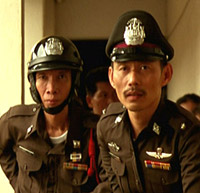
อดิเรก วัฏลีลา

| name = อดิเรก วัฏลีลา หรือ อังเคิล
| image = Boontin01.jpg‎
| imagesize = 200 px
| caption = อดิเรก วัฏลีลา (ขวา) บทบาทผู้หมวดอังเคิล และจ่าบุญถิ่น ในภาพยนตร์ บุปผาราตรี
| birthname = อดิเรก วัฏลีลา
| nickname = อังเคิล
| birthplace = จังหวัดสุพรรณบุรี ประเทศไทย
| occupation = ผู้กำกับ ผู้อำนวยการสร้าง นักเขียนบท นักตัดต่อ นักแสดง
| yearsactive = พ.ศ. 2528 - ปัจจุบัน
| notable role = ซึมน้อยหน่อยกะล่อนมากหน่อย (2528) ปลื้ม (2529) ดีแตก (2530) ฉลุย (2531) ฉลุย โครงการ2 (2533) ฉลุยหิน คนไข่สุดขอบโลก (2537) วาไรตี้ ผีฉลุย (2548)
| เครื่องดนตรี =
| ค่าย =
| ส่วนเกี่ยวข้อง =
| ตุ๊กตาทอง =
| สุพรรณหงส์ =
| ชมรมวิจารณ์บันเทิง =
| โทรทัศน์ทองคำ =
| imdb_id = 0915026
| thaifilmdb_id = 00132
อดิเรก วัฏลีลา หรือ อังเคิล เกิดเมื่อวันที่ 12 มิถุนายน พ.ศ. 2498 เป็นชาวอำเภอบางปลาม้า จังหวัดสุพรรณบุรี จบการศึกษาจาก โรงเรียนไทยวิจิตรศิลป์ เป็นผู้อำนวยการสร้าง, ผู้กำกับภาพยนตร์, นักเขียนบท, นักตัดต่อ, นักแสดง รวมไปถึงนักวาดภาพประกอบ
== ประวัติ ==
อังเคิลเริ่มต้นอาชีพเกี่ยวกับภาพยนตร์โดยการเป็นคนเขียนใบปิดภาพยนตร์และวาดภาพให้กับบริษัทโฆษณามาก่อน เคยมีผลงานเขียนภาพปกและภาพประกอบให้กับนิตยสารไบโอสโคปในบางฉบับ แรกเริ่มที่คิดจะทำภาพยนตร์ร่วมกับ ปื๊ด-ธนิตย์ จิตนุกูล ทั้งสองคนได้พบกับ วิสูตร พูลวรลักษณ์ (ปัจจุบันเป็นผู้บริหาร ไท เมเจอร์) ซึ่งสนใจที่จะทำภาพยนตร์เช่นกันจึงตัดสินใจเปิดบริษัทไทเอ็นเตอร์เทนเม้นท์ขึ้น และได้ให้ทุนในการสร้างภาพยนตร์เป็นเงิน 1.5 ล้านบาท ภาพยนตร์เรื่องนี้คือ ซึมน้อยหน่อยกะล่อนมากหน่อย (ปี พ.ศ. 2528) เป็นเรื่องแรกของบริษัทและของอังเคิลกับปื้ดในฐานะผู้กำกับร่วม หลังจากเข้าโรงฉายแล้วถือว่าประสบความสำเร็จมาก จนเป็นภาพยนตร์ที่ทำรายได้สูงสุดประจำปี 2528
อังเคิลมีผลงานที่ประสบความสำเร็จต่อเนื่องจากผลงานกำกับภาพยนตร์เรื่อง ปลื้ม, ดีแตก, ฉลุย|ฉลุย, ฉลุยโครงการ 2, ฉลุยหิน คนไข่สุดขอบโลก ผลงานภาพยนตร์ของอังเคิลได้ส่งให้ดารานำแสดงวัยรุ่นหลายคนมีชื่อเสียงและแจ้งเกิดเต็มตัว เช่น สุรศักดิ์ วงค์ไทย, บิลลี่ โอแกน, เพ็ญ พิสุทธิ์ หลังจากประสบความสำเร็จทางด้านการกำกับภาพยนตร์แล้ว ในช่วงหลังอังเคิลก็ได้เบนเข็มตัวเองไปเป็นผู้อำนวยการสร้าง (Producer) ให้กับภาพยนตร์หลาย ๆ เรื่อง โดยไปร่วมงานกับบริษัท อาร์ เอส ฟิล์ม ในปี พ.ศ. 2537 มีผลงานในฐานะผู้อำนวยการสร้าง เช่น โลกทั้งใบให้นายคนเดียว, เกิดอีกที ต้องมีเธอ, เด็กระเบิด ยืดแล้วยึด, 18-80 เพื่อนซี้ไม่มีซั๊ว, เจนนี่-กลางวันครับ กลางคืนค่ะ, ฝันติดไฟ หัวใจติดดิน, ปาฏิหาริย์ โอม-สมหวัง, ล่องจุ๊น-ขอหมอนใบนั้นที่เธอฝันยามหนุน, แตก4-รัก โลภ โกรธ เลว, โคลนนิ่ง คนก๊อปปี้คน, รวมสิบเรื่องกับสิบผู้กำกับหน้าใหม่ และต่อมาได้ออกไปร่วมก่อตั้งบริษัทฟิล์มบางกอก และ เฉลิมไทยสตูดิโอ ในปี พ.ศ. 2543 มีผลงานในฐานะผู้อำนวยการสร้าง เช่น ฟ้าทะลายโจร, บางกอกแดนเจอรัส, บางระจัน, โกลคลับ เกมล้มโต๊ะ, ส้มแบ๊งค์ มือใหม่หัดขาย, พรางชมพู, องคุลิมาล คนระลึกชาติ, ขุนกระบี่ ผีระบาด, และ ทวิภพ
อังเคิล (อดิเรก วัฏลีลา) ได้รับการประกาศเกียรติคุณในฐานะ เป็นศิลปินผู้สร้างชื่อเสียงให้ประเทศไทย จากคณะกรรมการจัดงานมหกรรมภาพยนตร์ เอเชีย-แปซิฟิก อังเคิลได้ผลักดันให้เกิดภาพยนตร์ที่หลากหลายและเกิดผู้กำกับหน้าใหม่ ๆ มากมาย ตั้งแต่อยู่ บริษัท อาร์ เอส ฟิล์ม จนถึง บริษัท ฟิล์ม บางกอก จนประสพความสำเร็จเป็นที่ยอมรับ ทั้งในและต่างประเทศ
== ผลงาน ==
=== กำกับภาพยนตร์ ===
* โปรเจกต์ลับ หลับ เป็น ตาย (2564)
* ฉลุยแตะขอบฟ้า (2558)
* เทวดาท่าจะเท่ง (2551)
* วาไรตี้ผีฉลุย (2548)
* ฉลุยหิน คนไข่สุดขอบโลก (2537)
* ฉลุยโครงการ 2 (2533)
* ฉลุย (2531)
* ดีแตก (2530)
* ปลื้ม (2529)
* ซึมน้อยหน่อยกะล่อนมากหน่อย (2528)
=== อำนวยการสร้างภาพยนตร์ ===
* จอมขมังเวทย์ 2020 (2562)
*ฉลุยแตะขอบฟ้า (2558)
*ทองสุก 13 (2556)
* ตุ๊กแกรักแป้งมาก (2557)
* ฮาชิมะโปรเจกต์ ไม่เชื่อต้องลบหลู่ (2556)
* แฟนใหม่ (2553)
* ท้าชน (2552)
* แฟนเก่า (2552)
* เทวดาท่าจะเท่ง (2551)
* วาไรตี้ ผีฉลุย (2548)
* คนระลึกชาติ (2547)
* ขุนกระบี่ ผีระบาด (2547)
* ทวิภพ (2546)
* พรางชมพู (2545)
* ส้มแบ้งค์ มือใหม่หัดขาย (2545)
* บางระจัน (ภาพยนตร์)|บางระจัน (2544)
* โกลคลับเกมส์ล้มโต๊ะ (2544)
* ฟ้าทะลายโจร (2543)
* บางกอกแดนเจอรัส (2543)
* โคลนนิ่ง คนก๊อปปี้คน (2542)
* แตก 4 รัก-โลภ-โกรธ-เลว (2542)
* ปาฏิหาริย์…โอม+สมหวัง (2541)
* ฝันติดไฟ หัวใจติดดิน (2540)
* 18-80เพื่อนซี้ไม่มีซั้ว (2540)
* ล่องจุ้น ขอหมอนใบนั้นที่เธอฉันยามหนุน (2539)
* เด็กระเบิด ยืดแล้วยึด (2539)
* เจนนี่ กลางวันครับ กลางคืนค่ะ (2539)
* เกิดอีกทีต้องมีเธอ (2538)
* โลกทั้งใบให้นายคนเดียว (2538)
=== ผลงานแสดง ===
ยังอีกบทบาทหนึ่งที่ทำให้ผู้ชมจดจำได้ คือการแสดงของอังเคิลในบทบาทตำรวจคู่กับ บุญถิ่น ทวยแก้ว ทั้งสองมักจะรับบทเป็นตำรวจคู่หูคู่ฮาที่รับส่งมุกตลกในภาพยนตร์ไทยหลาย ๆ เรื่อง โดยเฉพาะภาพยนตร์แนวตลก-สยองขวัญ อังเคิล และ บุญถิ่น ปรากฏตัวในบทบาทตำรวจครั้งแรกในเรื่อง บุปผาราตรี หลังจากนั้นทั้ง 2 คนก็ได้ไปปรากฏตัวในบทบาทเดียวกันนี้ในภาพยนตร์อีกหลาย ๆ เรื่อง ซึ่งกลายเป็นเอกลักษณ์อย่างนึงที่ผู้คนจดจำได้เป็นอย่างดี
บทที่อังเคิลแสดงโดยมักจะเป็นนักแสดงสมทบ ในบทบาทของตำรวจคู่กับบุญถิ่น ปรากฏในภาพยนตร์หลาย ๆ เรื่อง คือ
* ฉลุย (2531) แสดงในบทอื่นที่ไม่ใช่ตำรวจ
* เจนนี่...กลางวันครับ กลางคืนค่ะ (2539) แสดงในบทอื่นที่ไม่ใช่ตำรวจ
* โคลนนิ่ง คนก๊อปปี้คน (2542) รับบท ช่างซ่อมวงการ แสดงในบทอื่นที่ไม่ใช่ตำรวจ
* ปอบหวีดสยอง (2544) รับบท ช่างล้างท่อแอร์ 2 (รับเชิญ) แสดงในบทอื่นที่ไม่ใช่ตำรวจ
* บุปผาราตรี (2546) รับบท สารวัตร
* บุปผาราตรี เฟส 2 (2548) รับบท หมวดอังเคิล
* เก๋า เก๋า (2549) รับบท หมวดผึ้ง
* กระสือวาเลนไทน์ (2549)
* ผีไม้จิ้มฟัน (2550) รับบท หมวดอังเคิล (รับเชิญ)
* ผีเลี้ยงลูกคน (2550) แสดงในบทอื่นที่ไม่ใช่ตำรวจ
* ครอบครัวตัวดำ (2550) รับบท จ่าจู๋
* เมล์นรก หมวยยกล้อ (2550) แสดงในบทอื่นที่ไม่ใช่ตำรวจ
* โกยเถอะเกย์ (2550) รับบท หมวดอังเคิ่ล
* รัก/สาม/เศร้า (2551)
* กอด (2551)
* เทวดาท่าจะเท่ง (2551) รับบท หมวดอังเคิล (รับเชิญ)
* บุปผาราตรี 3.1 (2552) รับบท หมวดอังเคิล
* บุปผาราตรี 3.2 (2552) รับบท หมวดอังเคิล
* รูมเมท (2553) แสดงในบทอื่นที่ไม่ใช่ตำรวจ
* สะบายดี 2 ไม่มีคำตอบจาก..ปากเซ (2553) แสดงในบทอื่นที่ไม่ใช่ตำรวจ
* ศึกมหายันต์ ยิงกันสนั่นจอ (2553) รับบท หมวดแรก
* สามย่าน (2553) รับบท ตำรวจ
* มือปืนดาวพระเสาร์ (2553) รับบท เซอรี่
* หมาแก่อันตราย (2554) รับบท หมวด
* รักตะลอน ออนเดอะบีช (2555)
* 24น. ปล้นบ้าง อะไรบ้าง (2555) รับบท จ่าชื่น
* ตุ๊กแกรักแป้งมาก (2557) รับบท ครูป๋อง
* ฉลุยแตะขอบฟ้า (2558) รับบท ตำรวจ
* 11-12-13 รักกันจะตาย (2559) รับบท นายตำรวจตั้งด่าน (รับเชิญ)
* วงจรปิด (2559) รับบท ตำรวจ (สวรรค์ชั้น 11)
* บุปผาอาริกาโตะ (2559) รับบท อังเคิลลุ
* ดอกฟ้ากับหมาแจ๊ส (2560)
* สวยสังหาร (หนังสั้น) (2560) (รับเชิญ)
* 15+ IQ กระฉูด (2560)
* รักแรก โคตรลืมยาก (2566) (รับเชิญ)
* Ghost Rookie ผีมือใหม่ (2566) รับบท ผู้ทรงคุณวุฒิ
== ผลงานการเขียน-ประพันธ์ ==
* ซึมน้อยหน่อยกะล่อนมากหน่อย (2528)
* ปลื้ม (2529)
* ดีแตก (2530)
* ฉลุย (2531)
* ฉลุยโครงการ 2 (2533)
* ฉลุยหิน คนไข่สุดขอบโลก (2537)
* เจนนี่ กลางวันครับ กลางคืนค่ะ ! (2539)
* เด็กระเบิดยืดแล้วยึด (2539)
* บางระจัน (2543)
* วาไรตี้ผีฉลุย (2548)
* เทวดาท่าจะเท่ง (2551)
* ท้าชน (2552)
* แผ่นผี มีกรรม (2552) ละครทีวีชุด บันทึกกรรม
* แฟนเก่า (2552)
* แฟนใหม่ (2553)
* ฮาชิมะ โปรเจกต์ ไม่เชื่อ ต้องลบหลู่ (2556)
* ทองสุก 13 (2556)
* ฉลุย แตะขอบฟ้า (2558)
*จอมขมังเวทย์ 2020 (2562)
== ผลงานตัดต่อ - ลำดับภาพ ==
* ปลื้ม (2529)
* ดีแตก (2530)
* ฉลุย (2531)
* รักแรกอุ้ม (2531)
* ฉลุยโครงการ 2 (2533)
* สยึ๋มกึ๋ย (2534)
* ฉลุยหิน คนไข่สุดขอบโลก (2537)
* โคลนนิ่ง คนก๊อปปี้คน (2542)
* วาไรตี้ผีฉลุย (2548)
* วิดีโอคลิป (2550)
* เทวดาท่าจะเท่ง (2551)
* ท้าชน (2553)
* แฟนเก่า (2553)
* แฟนใหม่ (2553)
* ทองสุก 13 (2556)
* ฮาชิมะ โปรเจกต์ ไม่เชื่อ ต้องลบหลู่ (2556)
* ฉลุยแตะขอบฟ้า (2558)
== ควบคุมงานสร้าง ==
* เทวดาท่าจะเท่ง (2551)
* แตก 4 รักโลภ โกรธ เลว (2542)
== บริหารการสร้าง ==
* Goal Club เกมล้มโต๊ะ (2544)
* บางระจัน (2543)
== ผู้บริหารงานสร้าง ==
* บางกอก แดนเจอรัส เพชฌฆาตเงียบ อันตราย (2543)
== ผลงานละครโทรทัศน์ ==
* เนื้อคู่ประตูถัดไป ตอน อย่าเห็นฉันเป็นสนามประลอง (2551) - ช่อง 5 (รับเชิญ)
* ระเบิดเถิดเทิง ตอน เพชฌฆาตดาวไถ (ไถดาว) (2552) - ช่อง 5 (รับเชิญ)
* ระเบิดเถิดเทิง ลั่นทุ่ง ตอน พระเอกเทวดา (2554) - ช่อง 5 (รับเชิญ)
* สืบสวนป่วนกำลังสาม (2554) - ช่อง 3 (รับเชิญ)
* เคหาสน์ดาว (2558) - สถานีโทรทัศน์ช่องวัน|ช่อง one
* 30 กำลังแจ๋ว The Series (2560) - GMM25
* My Sassy Girl ยัยตัวร้ายกับนายกระจั๊วะ (2564) - ทรูโฟร์ยู
== ผลงานละครชุด ==
* พ.ศ. 2562 Bangkok Buddies ใจกลางเมือง จีเอ็มเอ็ม 25
*จอห์นนี่เดินเยี่ยงไก่ (Project อย่า อยู่ อย่าง อยาก)
*แผ่นผี มีกรรม (2553) ละครทีวีชุด บันทึกกรรม
== รางวัลในประเทศ ==
ได้รับการประกาศเกียรติคุณในฐานะ เป็นศิลปินผู้สร้างชื่อเสียงให้กับประเทศไทย จากคณะกรรมการจัดงานภาพยนตร์ เอเชีย – แปซิฟิก
* พ.ศ. 2528 ซึมน้อยหน่อยกะล่อนมากหน่อย ได้รับ รางวัลพระราชทานพระสุรัสวดี ภาพยนตร์ทำรายได้สูงสุดประจำปี จากสมาคมผู้สื่อข่าวบันเทิงแห่งประเทศไทย
* พ.ศ. 2529 ปลื้ม ได้รับรางวัลภาพยนตร์แห่งชาติ สุพรรณหงส์ทองคำ จากสมาคมผู้อำนวยการสร้างภาพยนตร์ ในสาขา ตัดต่อลำดับภาพยอดเยี่ยม ได้รับ รางวัลพระราชทานพระสุรัสวดี จากสมาคมผู้สื่อข่าวบันเทิงแห่งประเทศไทยในสาขาภาพยนตร์ทำรายได้สูงสุดประจำปี
* พ.ศ. 2530 ดีแตก ได้เข้าชิง 9 รางวัล และได้รับรางวัลภาพยนตร์แห่งชาติ สุพรรณหงส์ทองคำ จากสมาคมผู้อำนวยการสร้างภาพยนตร์ในสาขา กำกับศิลป์ยอดเยี่ยม
* พ.ศ. 2531 ฉลุย ได้รับรางวัล ตัดต่อลำดับภาพยอดเยี่ยม จากมหกรรมภาพยนตร์ เอชีย – แปซิฟิก ครั้งที่ 33 และรางวัล ภาพยนตร์ยอดเยี่ยม จากนิตยสาร filmview
* พ.ศ. 2533 ฉลุย โครงการ2 ได้รับ รางวัลพระราชทานพระสุรัสวดี จากสมาคมผู้สื่อข่าวบันเทิงแห่งประเทศไทยในสาขา กำกับภาพยอดเยี่ยม ได้รับรางวัลจากชมรมวิจารณ์บันเทิงในสาขา กำกับภาพยอดเยี่ยม และสาขา ตัดต่อลำดับภาพยอดเยี่ยม
* พ.ศ. 2534 สยึ๋มกี๋ย ได้รับรางวัลจากชมรมวิจารณ์บันเทิงในสาขา ตัดต่อลำดับภาพยอดเยี่ยม
* พ.ศ. 2537 ฉลุยหิน – คนไข่สุดขอบโลก ได้รับ รางวัลพระราชทานพระสุรัสวดี จากสมาคมผู้สื่อข่าวบันเทิงแห่งประเทศไทยในสาขา เครื่องแต่งกายยอดเยี่ยม ได้รับรางวัลภาพยนตร์แห่งชาติ สุพรรณหงส์ทองคำ จากสมาคมผู้อำนวยการสร้างภาพยนตร์ในสาขา แต่งหน้ายอดเยี่ยม และได้รับรางวัลจากชมรมนักวิจารณ์บันเทิงในสาขา กำกับศิลป์ยอดเยี่ยม
* พ.ศ. 2538 โลกทั้งใบให้นายคนเดียว ได้รับ 8 รางวัลภาพยนตร์แห่งชาติ สุพรรณหงส์ทองคำ จากสมาคมผู้อำนวยการสร้างภาพยนตร์ ได้รับ 3 รางวัลพระราชทานพระสุรัสวดี จากสมาคมผู้สื่อข่าวบันเทิงแห่งประเทศไทย รวมถึงรางวัลภาพยนตร์ทำรายได้สูงสุดประจำปี
เกิดอีกที…ต้องมีเธอ ได้รับรางวัลภาพยนตร์แห่งชาติ สุพรรณหงส์ทองคำ จากสมาคมผู้อำนวยการสร้างภาพยนตร์ ในสาขา แต่งหน้ายอดเยี่ยม สาขา เทคนิคพิเศษทางภาพยอดเยี่ยม สาขา เพลงนำภาพยนตร์ยอดเยี่ยม และสาขา ดนตรีประกอบยอดเยี่ยม ได้รับ รางวัลพระราชทานพระสุรัสวดี จากสมาคมผู้สื่อข่าวบันเทิงแห่งประเทศไทยในสาขา บันทึกเสียงยอดเยี่ยม
* พ.ศ. 2539 เจนนี่…กลางวันครับ กลางคืนค่ะ ได้รับรางวัลภาพยนตร์แห่งชาติ สุพรรณหงส์ทองคำ จากสมาคมผู้อำนวยการสร้างภาพยนตร์ในสาขา เพลงนำภาพยนตร์ยอดเยี่ยม
* พ.ศ. 2541 ฝันติดไฟ หัวใจติดดิน ได้รับ รางวัลพระราชทานพระสุรัสวดี จากสมาคมผู้สื่อข่าวบันเทิงแห่งประเทศไทยในสาขา นักแสดงนำหญิงยอดเยี่ยม และสาขา นักแสดงประกอบชายยอดเยี่ยม
ปาฏิหาริย์…โอม+สมหวัง ได้รับรางวัลภาพยนตร์แห่งชาติ สุพรรณหงส์ทองคำ จากสมาคมผู้อำนวยการสร้างภาพยนตร์ในสาขา เทคนิคพิเศษทางภาพยอดเยี่ยม
* พ.ศ. 2542 โคลนนิ่ง คนก๊อปปี้คน ได้รับรางวัลภาพยนตร์แห่งชาติ สุพรรณหงส์ทองคำ จากสมาคมผู้อำนวยการสร้างภาพยนตร์ ในสาขา บันทึกเสียงยอดเยี่ยมได้รับ รางวัลพระราชทานพระสุรัสวดี จากสมาคมผู้สื่อข่าวบันเทิงแห่งประเทศไทย ในสาขา นักแสดงนำชายยอดเยี่ยม ได้รับรางวัลจาก ชมรมวิจารณ์บันเทิงในสาขา ตัดต่อลำดับภาพยอดเยี่ยม
* พ.ศ. 2543 ฟ้าทะลายโจร ได้รับ รางวัลพระราชทานพระสุรัสวดี จากสมาคมผู้สื่อข่าวบันเทิงแห่งประเทศไทย ในสาขา เพลงนำภาพยนตร์ยอดเยี่ยม สาขา กำกับศิลป์ยอดเยี่ยม และสาขา เทคนิคพิเศษทางภาพยอดเยี่ยม ได้รับรางวัลภาพยนตร์แห่งชาติ สุพรรณหงส์ทองคำ จากสมาคมผู้อำนวยการสร้างภาพยนตร์ ในสาขา เทคนิคพิเศษทางภาพยอดเยี่ยม และสาขา ออกแบบเครื่องแต่งกายยอดเยี่ยม ได้รับรางวัลจาก ชมรมวิจารณ์บันเทิงในสาขา นักแสดงประกอบชายยอดเยี่ยม สาขา กำกับศิลป์ยอดเยี่ยม และสาขา ดนตรีประกอบยอดเยี่ยม และอีกหลายๆสถาบันทั้งในและต่างประเทศ
บางกอกแดนเจอรัส ได้รับ รางวัลภาพยนตร์แห่งชาติ สุพรรณหงส์ทองคำ จากสมาคมผู้อำนวยการสร้างภาพยนตร์ ในสาขา นักแสดงนำชายยอดเยี่ยม สาขา นักแสดงนำชายยอดเยี่ยม และสาขา นักแสดงประกอบหญิงยอดเยี่ยม ได้รับรางวัลจาก ชมรมวิจารณ์บันเทิงในสาขา ภาพยนตร์ยอดเยี่ยม สาขา กำกับภาพยนตร์ยอดเยี่ยม สาขา บทภาพยนตร์ยอดเยี่ยม และสาขา ตัดต่อลำดับภาพยอดเยี่ยม
* พ.ศ. 2544 บางระจัน ได้รับ 11 รางวัลพระราชทานพระสุรัสวดี จากสมาคมผู้สื่อข่าวบันเทิงแห่งประเทศไทย และอีกหลายรางวัลจากหลายสถาบันทั้งในและต่างประเทศ ฯลฯ
โกลคลับ เกมล้มโต๊ะ ได้รับรางวัลภาพยนตร์แห่งชาติ สุพรรณหงส์ทองคำ จากสมาคมผู้อำนวยการสร้างภาพยนตร์ ในสาขา กำกับภาพยนตร์ยอดเยี่ยม และสาขา ตัดต่อลำดับภาพยอดเยี่ยม ได้รับ รางวัลพระราชทานพระสุรัสวดี จากสมาคมผู้สื่อข่าวบันเทิงแห่งประเทศไทยในสาขา ตัดต่อลำดับภาพยอดเยี่ยม ได้รับรางวัลจากชมรมวิจารณ์บันเทิงในสาขา นักแสดงประกอบชายยอดเยี่ยม
* พ.ศ. 2545 พรางชมพ ได้รับรางวัลภาพยนตร์แห่งชาติ สุพรรณหงส์ทองคำ ในสาขา เพลงนำภาพยนตร์ยอดเยี่ยม
* พ.ศ. 2547 ทวิภพ ได้รับรางวัลภาพยนตร์แห่งชาติ สุพรรณหงส์ทองคำ ในสาขา กำกับศิลป์ยอดเยี่ยม สาขา ออกแบบเครี่องแต่งกายยอดเยี่ยม ได้รับรางวัลจาก ชมรมวิจารณ์บันเทิงในสาขา กำกับภาพยอดเยี่ยม และสาขา กำกับศิลป์ยอดเยี่ยม ได้รับรางวัลจาก สตาร์เอ็นเตอร์เทนเม้นท์อวอร์ด ในสาขา ออกแบบเครี่องแต่งกายยอดเยี่ยม
* พ.ศ. 2548 ขุนกระบี่ ผีระบาด ได้รับรางวัลภาพยนตร์แห่งชาติ สุพรรณหงส์ทองคำ ในสาขา แต่งหน้ายอดเยี่ยม
== รางวัลต่างประเทศ ==
* ฟ้าทะลายโจร
Officially selected Sundance 2002 - Un certain regard,
Officially selected International du Film Cannes 2001,
International de Cine Gijon 2001 Spain - Best art direction,
Officially selected Tokyo Filmex,
Pifan 2001 - Jury's Choice (Jury's special award),
Vancouver International Film Festival 2000 - Dragons & Tigers award for young cinema,
Officially selected Seatlle International Film Festival 2001,
Officially selected New Zealand Film Festival 2001,
Officially selected Edinburgh International Film Festival,
Officially selected International Film Festival Rotterdam,
* บางกอกแดนเจอรัส
ภาพยนตร์ที่คว้ารางวัล Fipresci Award จากเทศกาลภาพยนตร์โตรอนโต้ ปี 2000 ได้รับเชิญอย่างเป็นทางการจากเทศกาลภาพยนตร์นานาชาติ อีกมากมาย
* บางระจัน
ได้รางวัล ผู้กำกับยอดเยี่ยม จากงานมหกรรม ภาพยนตร์แห่ง เมืองโดวิลว์ ประเทศฝรั่งเศส
ได้รับรางวัลสาขา กำกับศิลป์ยอดเยี่ยม จาก เทศกาลภาพยนตร์เอเชียแปซิฟิก ประจำปี 2001
ฯลฯ
== แหล่งข้อมูลอื่น ==
*
*
* ประวัติและผลงานอังเคิล จากเว็บไซต์ ryt9.com
* บล็อกรวมผลงานวาดโปสเตอร์ของอดิเรก วัฏลีลา
* อดิเรก วัฏลีลา หนังไทยไปขายนอก
* บทสัมภาษณ์และประวัติ บุญถิ่น ทวยแก้ว ตำรวจคู่หูของอังเคิล
* อังเคิลแสดงในบทตำรวจมาแล้วกี่เรื่อง? :กระทู้ใน Pantip.com
หมวดหมู่:บุคคลจากอำเภอบางปลาม้า
หมวดหมู่:ผู้กำกับภาพยนตร์ชาวไทย
หมวดหมู่:ผู้อำนวยการสร้างภาพยนตร์ชาวไทย
หมวดหมู่:นักแสดงชาวไทย
หมวดหมู่:บุคคลจากโรงเรียนกรรณสูตศึกษาลัย‎‎